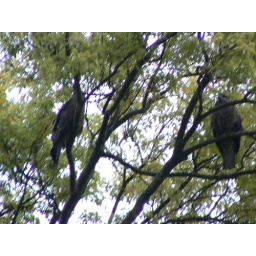
big birds in tree